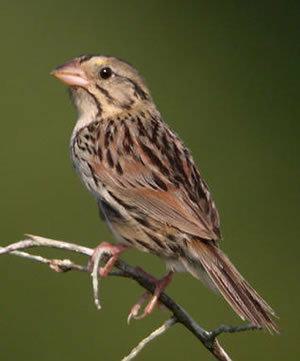
A photo of a henslow sparrow